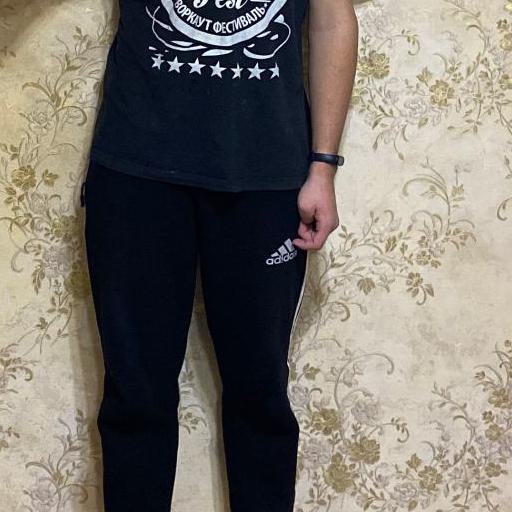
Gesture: no_gesture